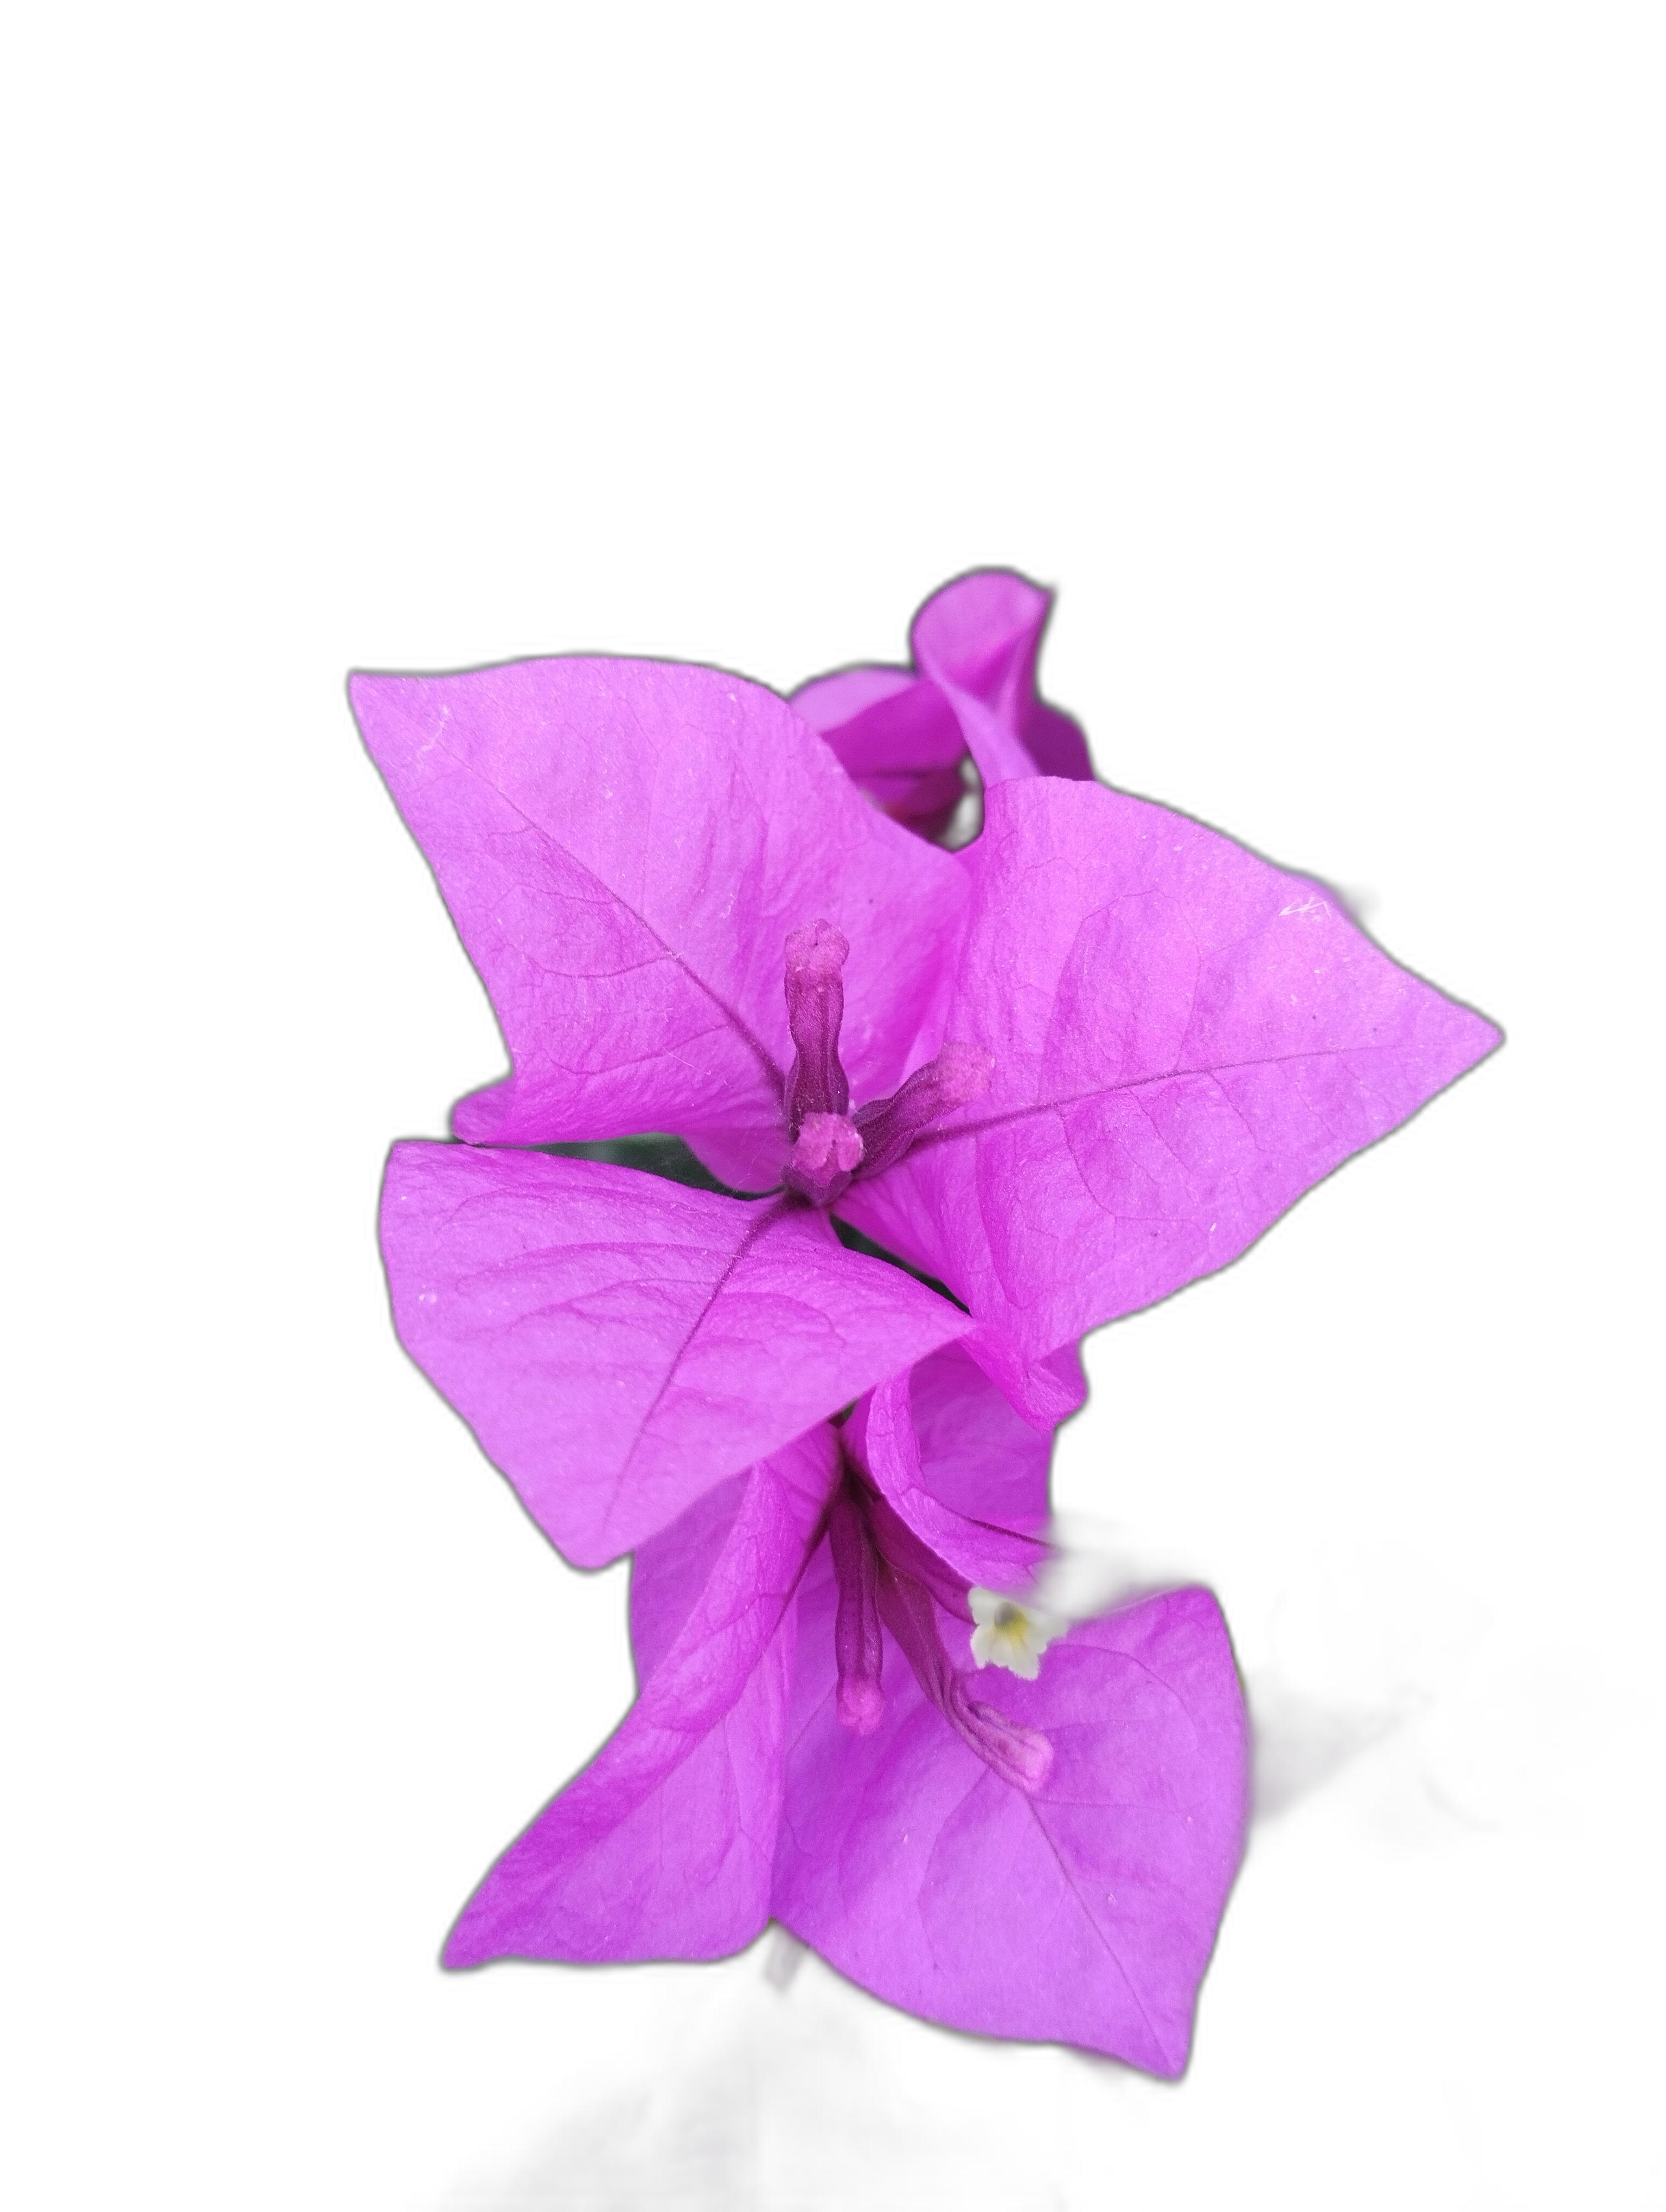
Label: Bougainvillea